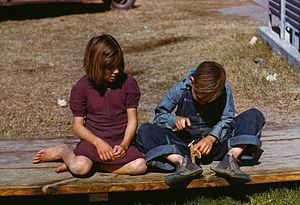
Do it yourself désigne à la fois des activités visant à créer ou réparer des objets de la vie courante, technologiques, ou artistiques, généralement de façon artisanale, et un mouvement culturel, notamment musical.